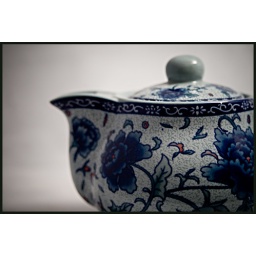
picked this tea pot up in Singapore in China Town, along with matching cups, suits my kitchen so well...